34th Pursuit Squadron

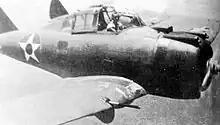
Lt. Lloyd Stinson, 34th Pursuit Squadron Seversky P-35A in combat over the Philippines, 1941.

The 34th Pursuit Squadron is an inactive United States Air Force unit. It was wiped out in the Battle of the Philippines (1941–42). The survivors fought as infantry during Battle of Bataan and after their surrender, were subjected to the Bataan Death March, although some did escape to Australia. The unit was never remanned or equipped. It was carried as an active unit until 2 April 1946.